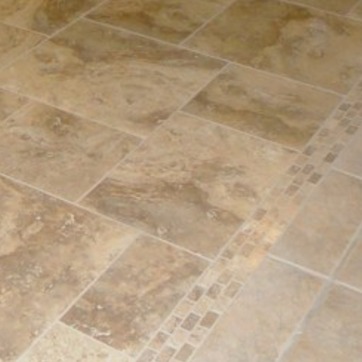
Material: tile